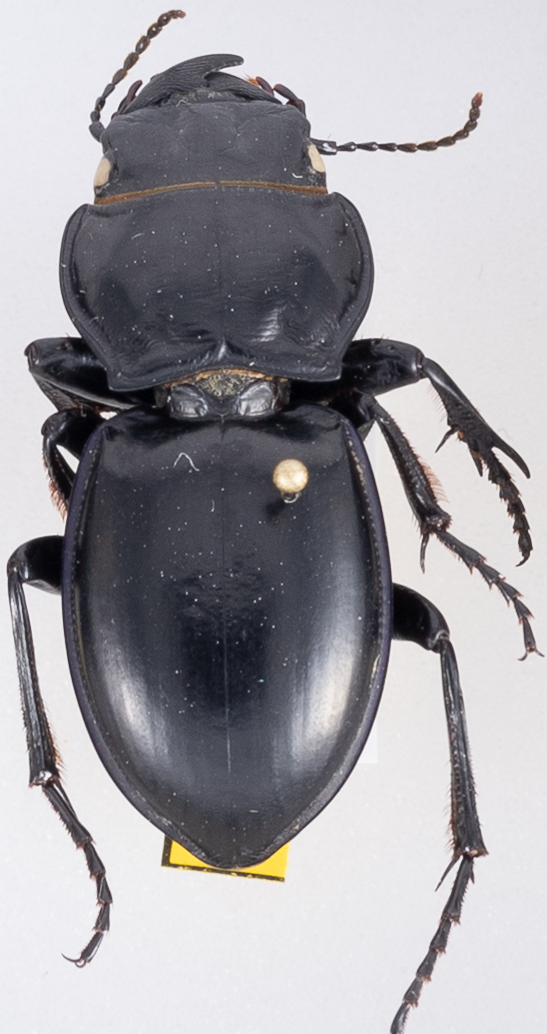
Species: Pasimachus californicus
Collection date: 2019-07-15
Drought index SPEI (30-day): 1.69
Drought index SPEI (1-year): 2.01
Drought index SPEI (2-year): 0.728